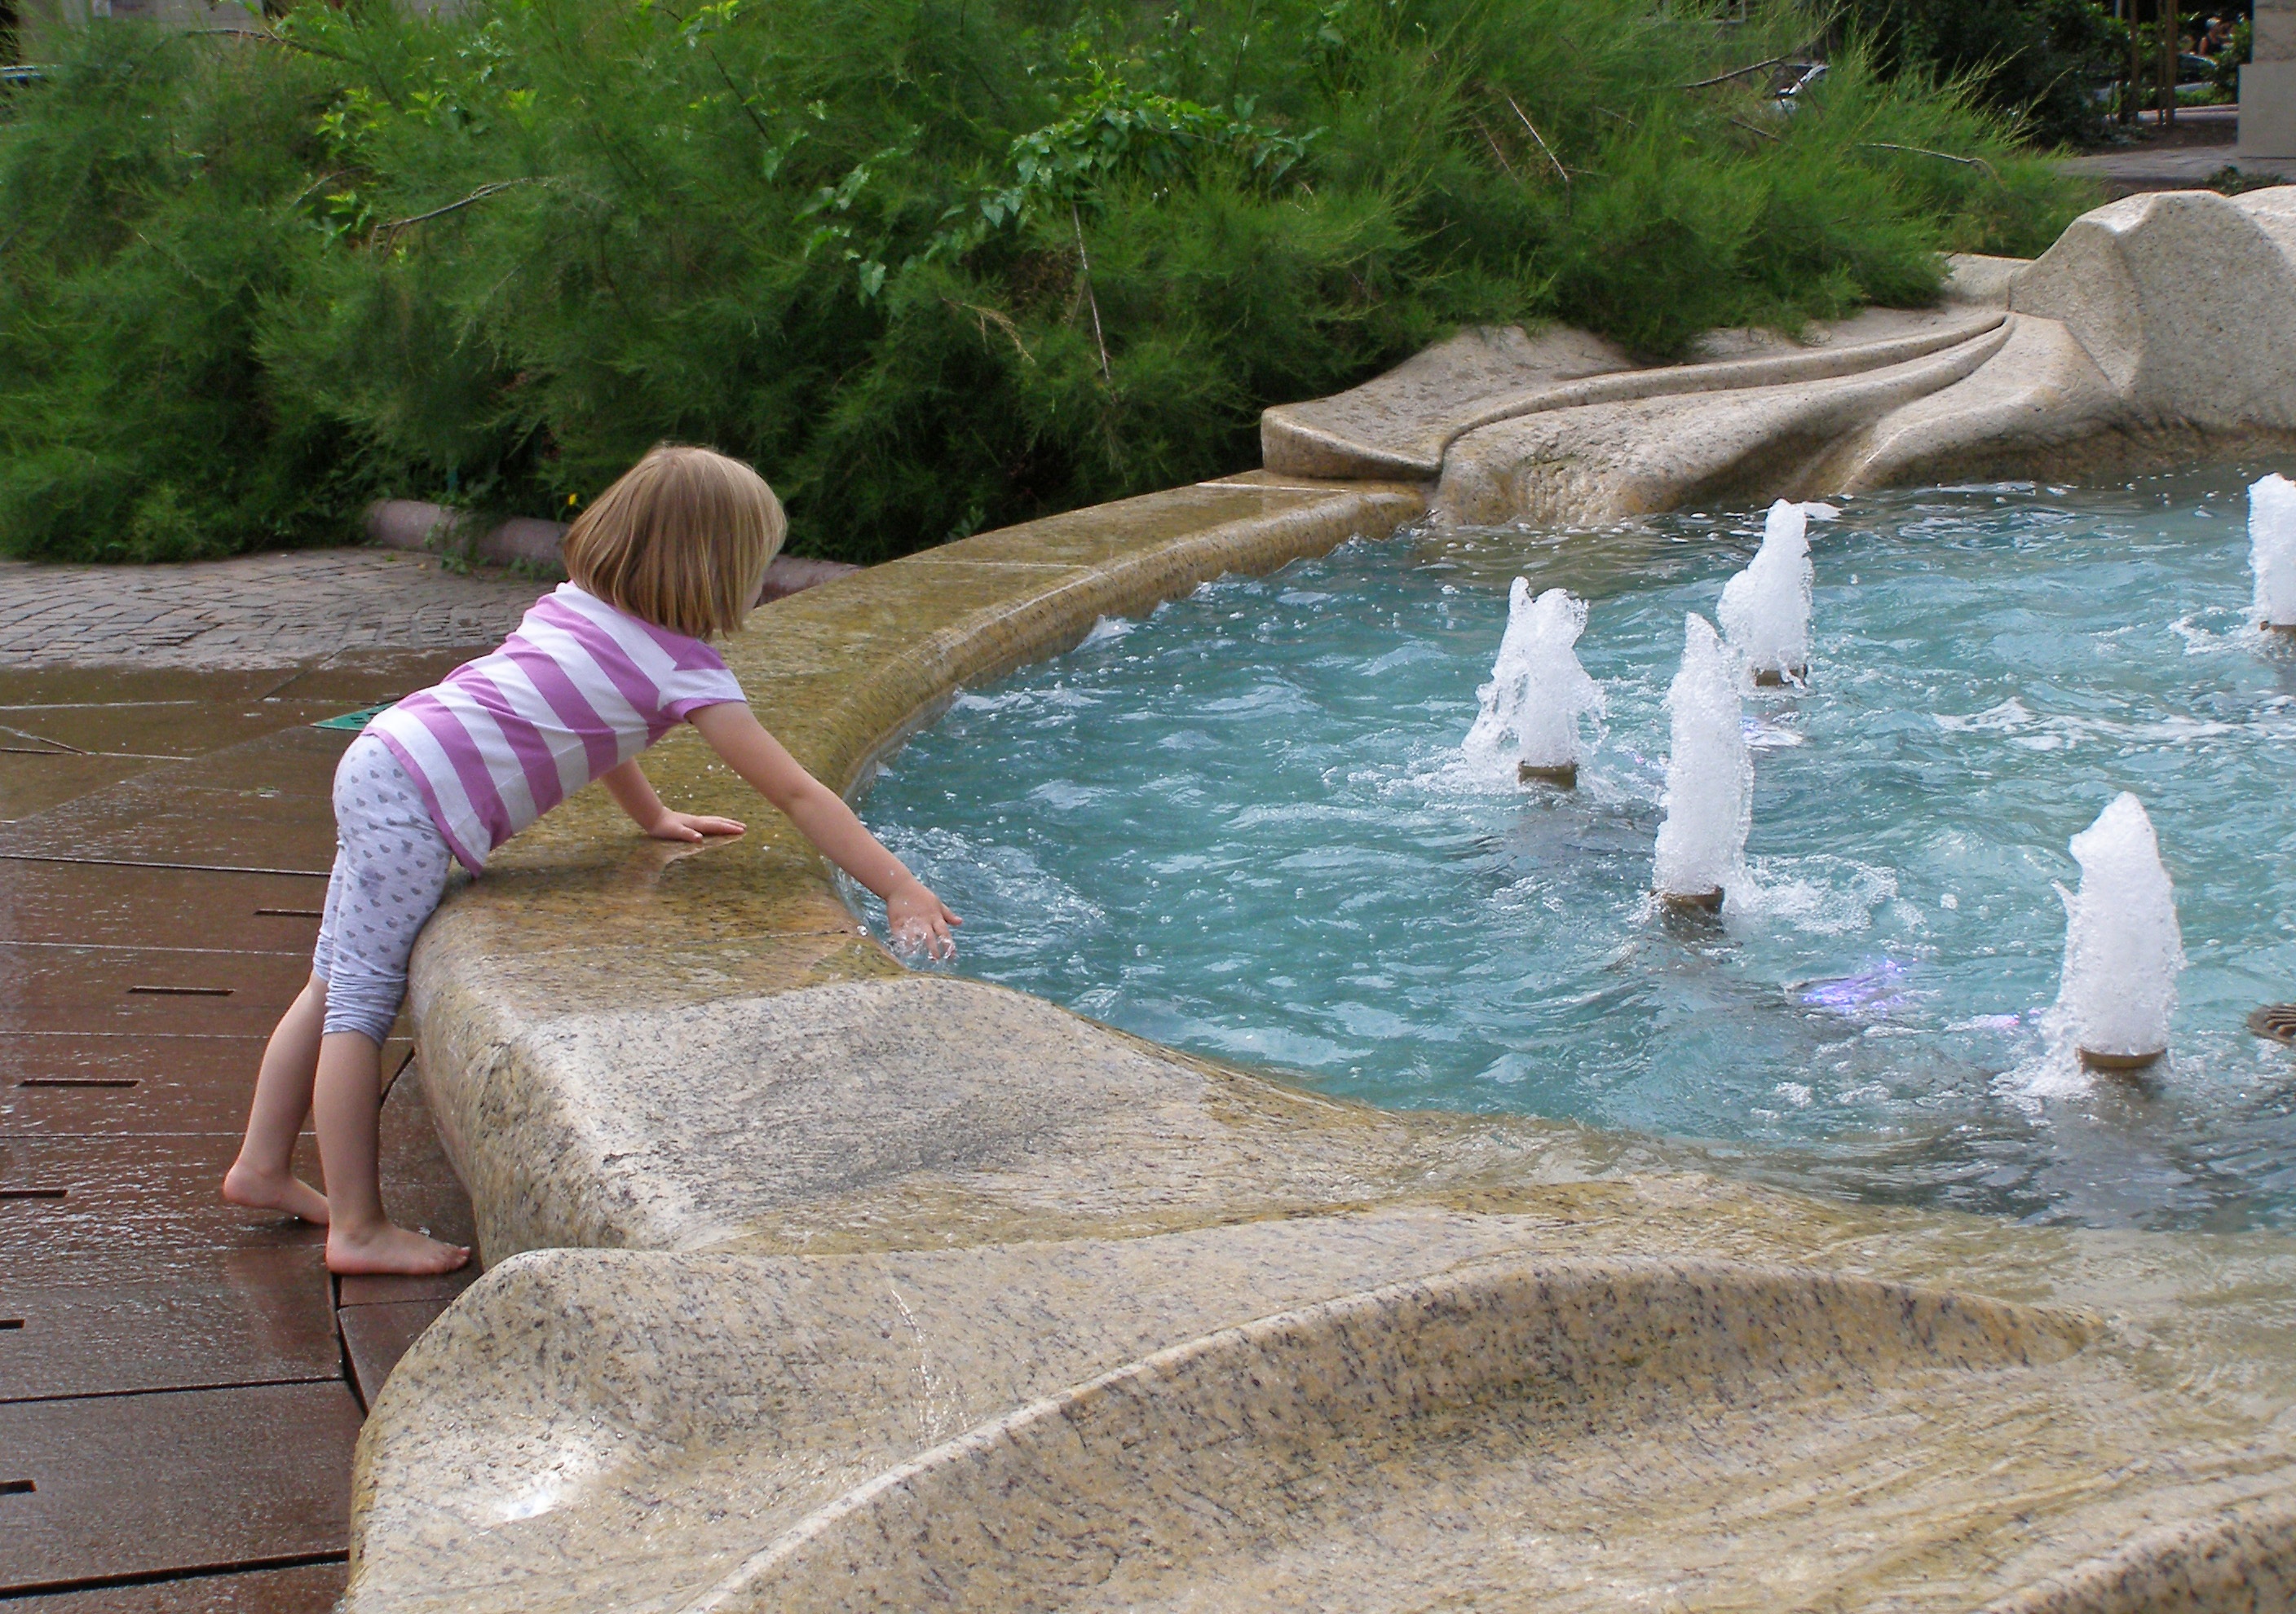
summer, vacation, swimming pool, backyard, child, curiosity, fun, poland, fountain, joy, water feature, krakow, the little girl